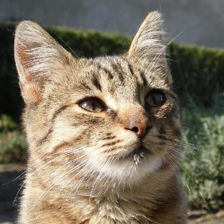
Label: animals